Alfred Warden

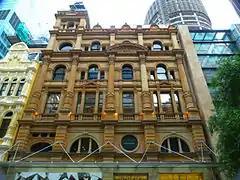
Warden's architectural officewas at 164 Pitt Street, Sydney.

On leaving Newington, Warden was articled to the architectural firm of Gustavus Alphonse Morrell & John E Kemp. For the next five years, he studied part-time at Sydney Technical College and attended architecture lectures in the engineering faculty of the University of Sydney. In 1893 he toured the world before commencing practice as an architect in 1895. He took rooms at 164 Pitt Street, Sydney, in a building constructed in Sydney sandstone in the Victorian Italianate style and the restored facade is now incorporated into Westfield Sydney. He later moved his office to 42 Bridge Street, Sydney.